Philology and Middle-earth

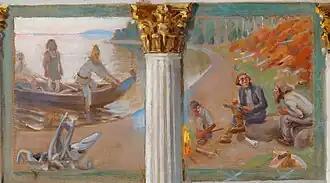
Tolkien was unable to emulate Elias Lönnrot, who travelled Finland recording oral folklore. 1912 sketch for a mural, "Lönnrot and the Rune Singers", by Akseli Gallen-Kallela

The scholar of folklore Tommy Kuusela writes that Tolkien's intention to create a mythology for England, noted by other scholars, was based on his nation's evident lack of anything like the tradition in Finnish, Greek, or Norse mythology and folklore. Tolkien admitted as much in his 1936 lecture, "", suggesting that England's lost mythology must have been something like the surviving Norse myths. He could not do what Elias Lönnrot did in Finland, for example: travel the countryside to gather folk tales surviving in oral tradition, and assemble them into a genuine national mythology like the "Kalevala". Instead, he was driven to invent, making use of whatever materials he could find: philological hints and clues in medieval literature, as well as story elements from non-English mythologies. His method was always to look for the hidden or missing using his knowledge of philology: "The asterix [conjectured wordform], the root and the recreated word become, in Tolkien's mind, the seeds for a narrative." At the most, he could suppose that some of the material in his legendarium "already existed; it was something originating in a collective English imagination, and he was in that sense not inventing things from scratch."